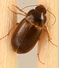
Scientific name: Amara quenseli
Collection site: Onaqui NEON (ONAQ), plot ONAQ_016